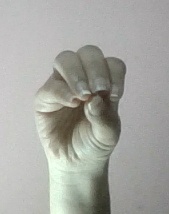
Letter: ha